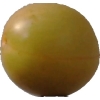
Label: cherry_wax